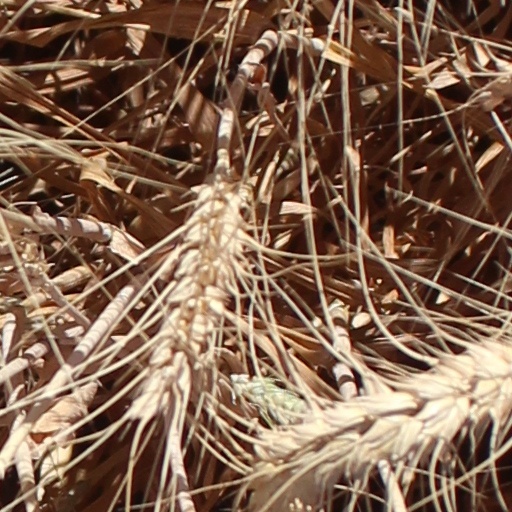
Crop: wheat